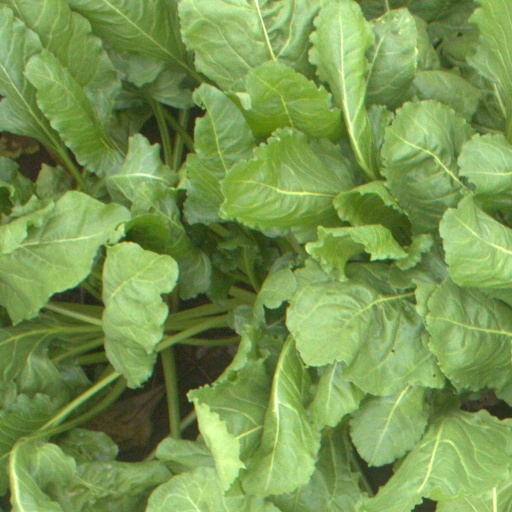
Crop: sugar beet